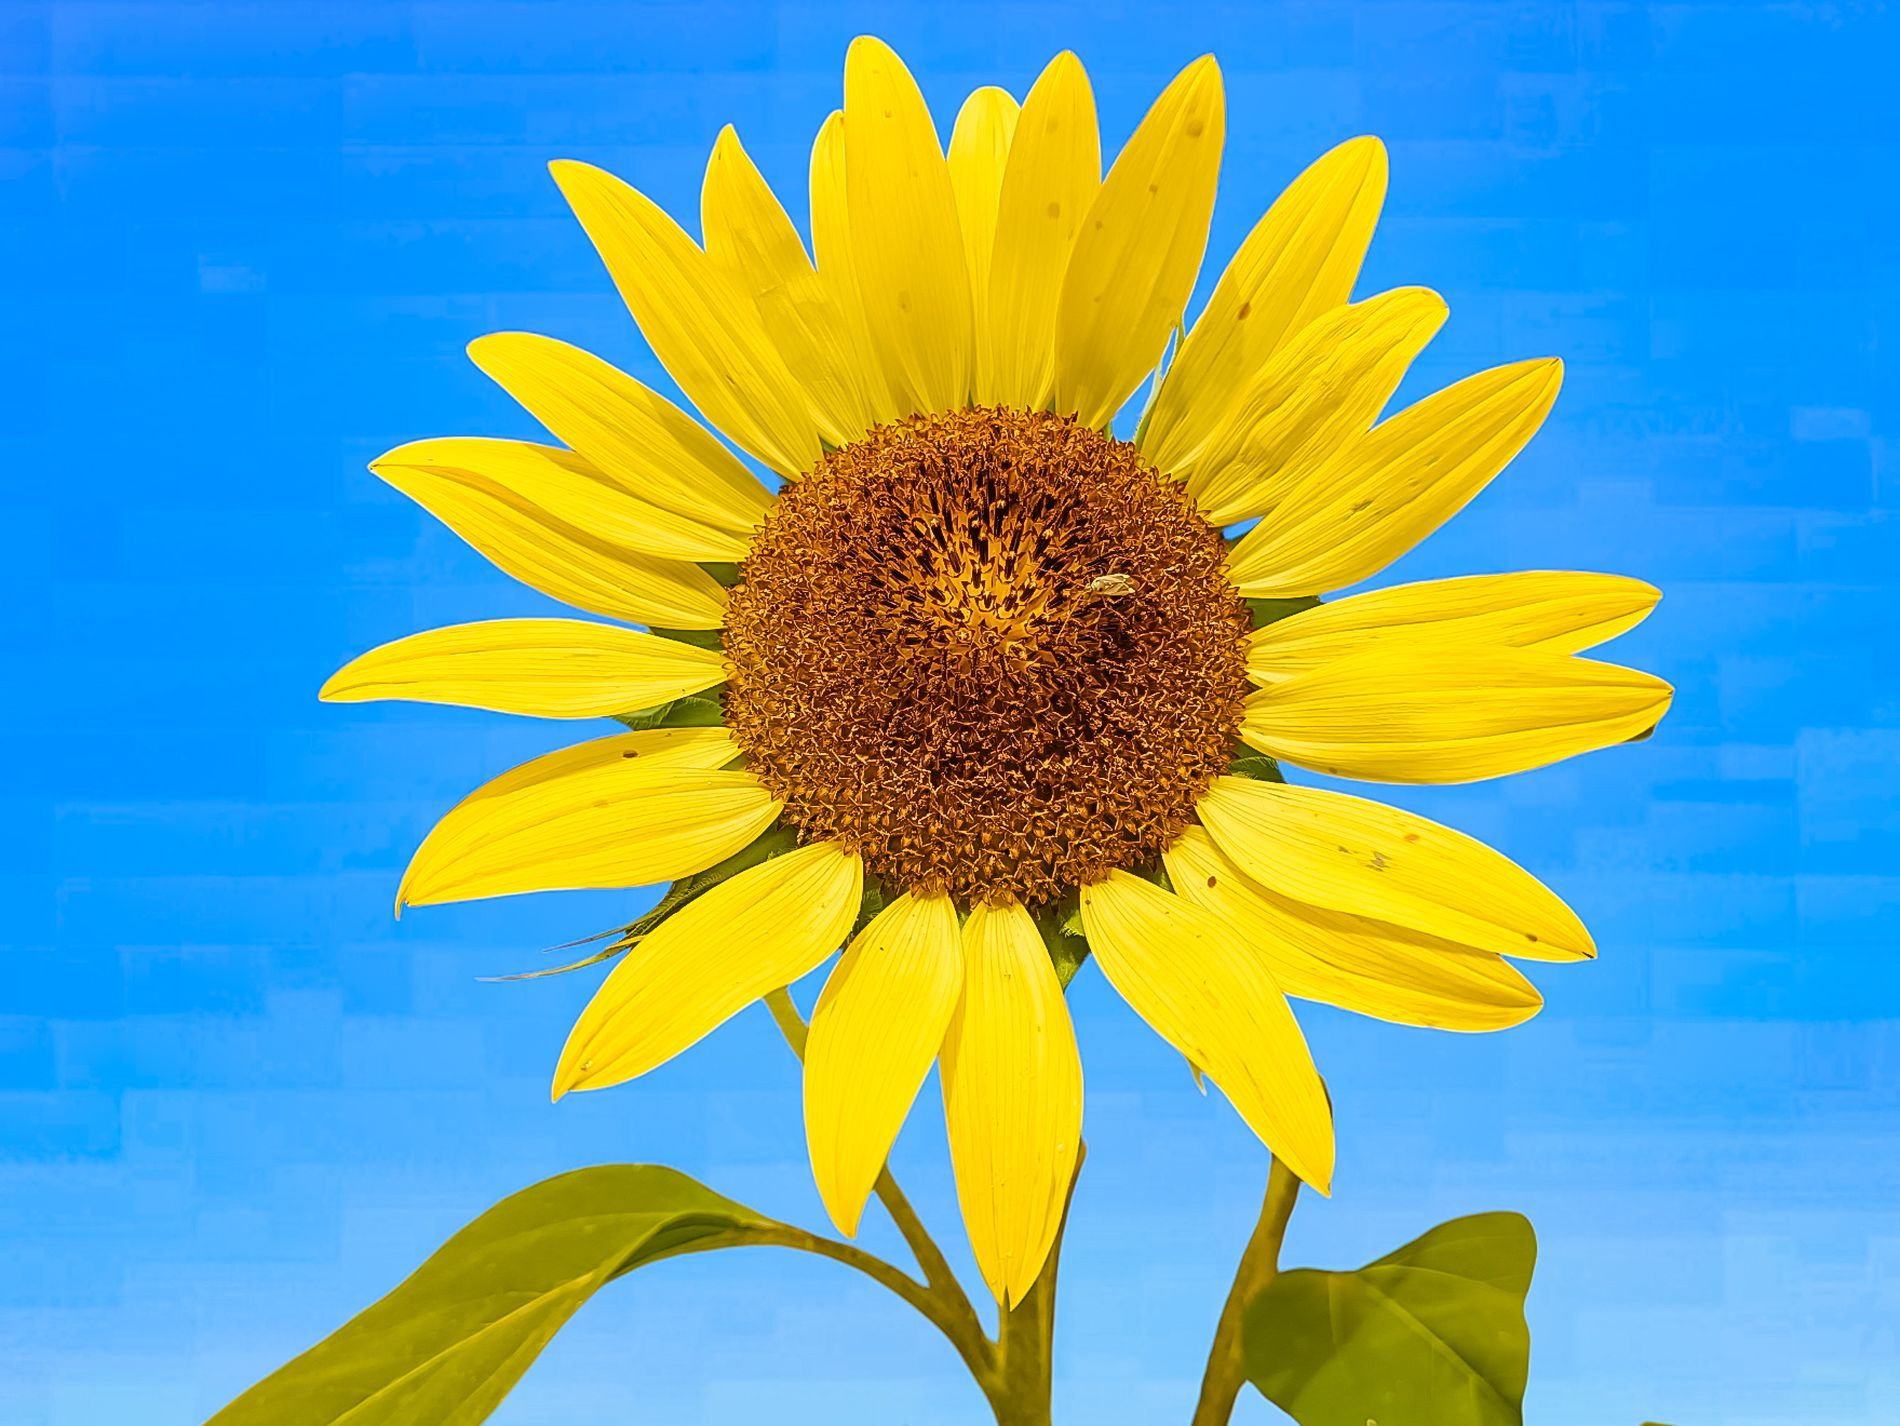
Sunflower.
Image features a brown to orange central disc and bright yellow petals stands out against a clear, bright blue sky with green stem and green leaves.
A close-up shot taken under clear blue sky and vibrant sunflower with strong daylight with warm and neutral yellowish color palette which evokes the sense of peace and calm. Also, image features a brown to orange central disc and bright yellow petals stands out against a clear, bright blue sky with green stem and green leaves.
Labels: Flower, Plant, Sunflower, Daisy, Sky, Leaf, Stem, Stems, Leaves